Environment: real
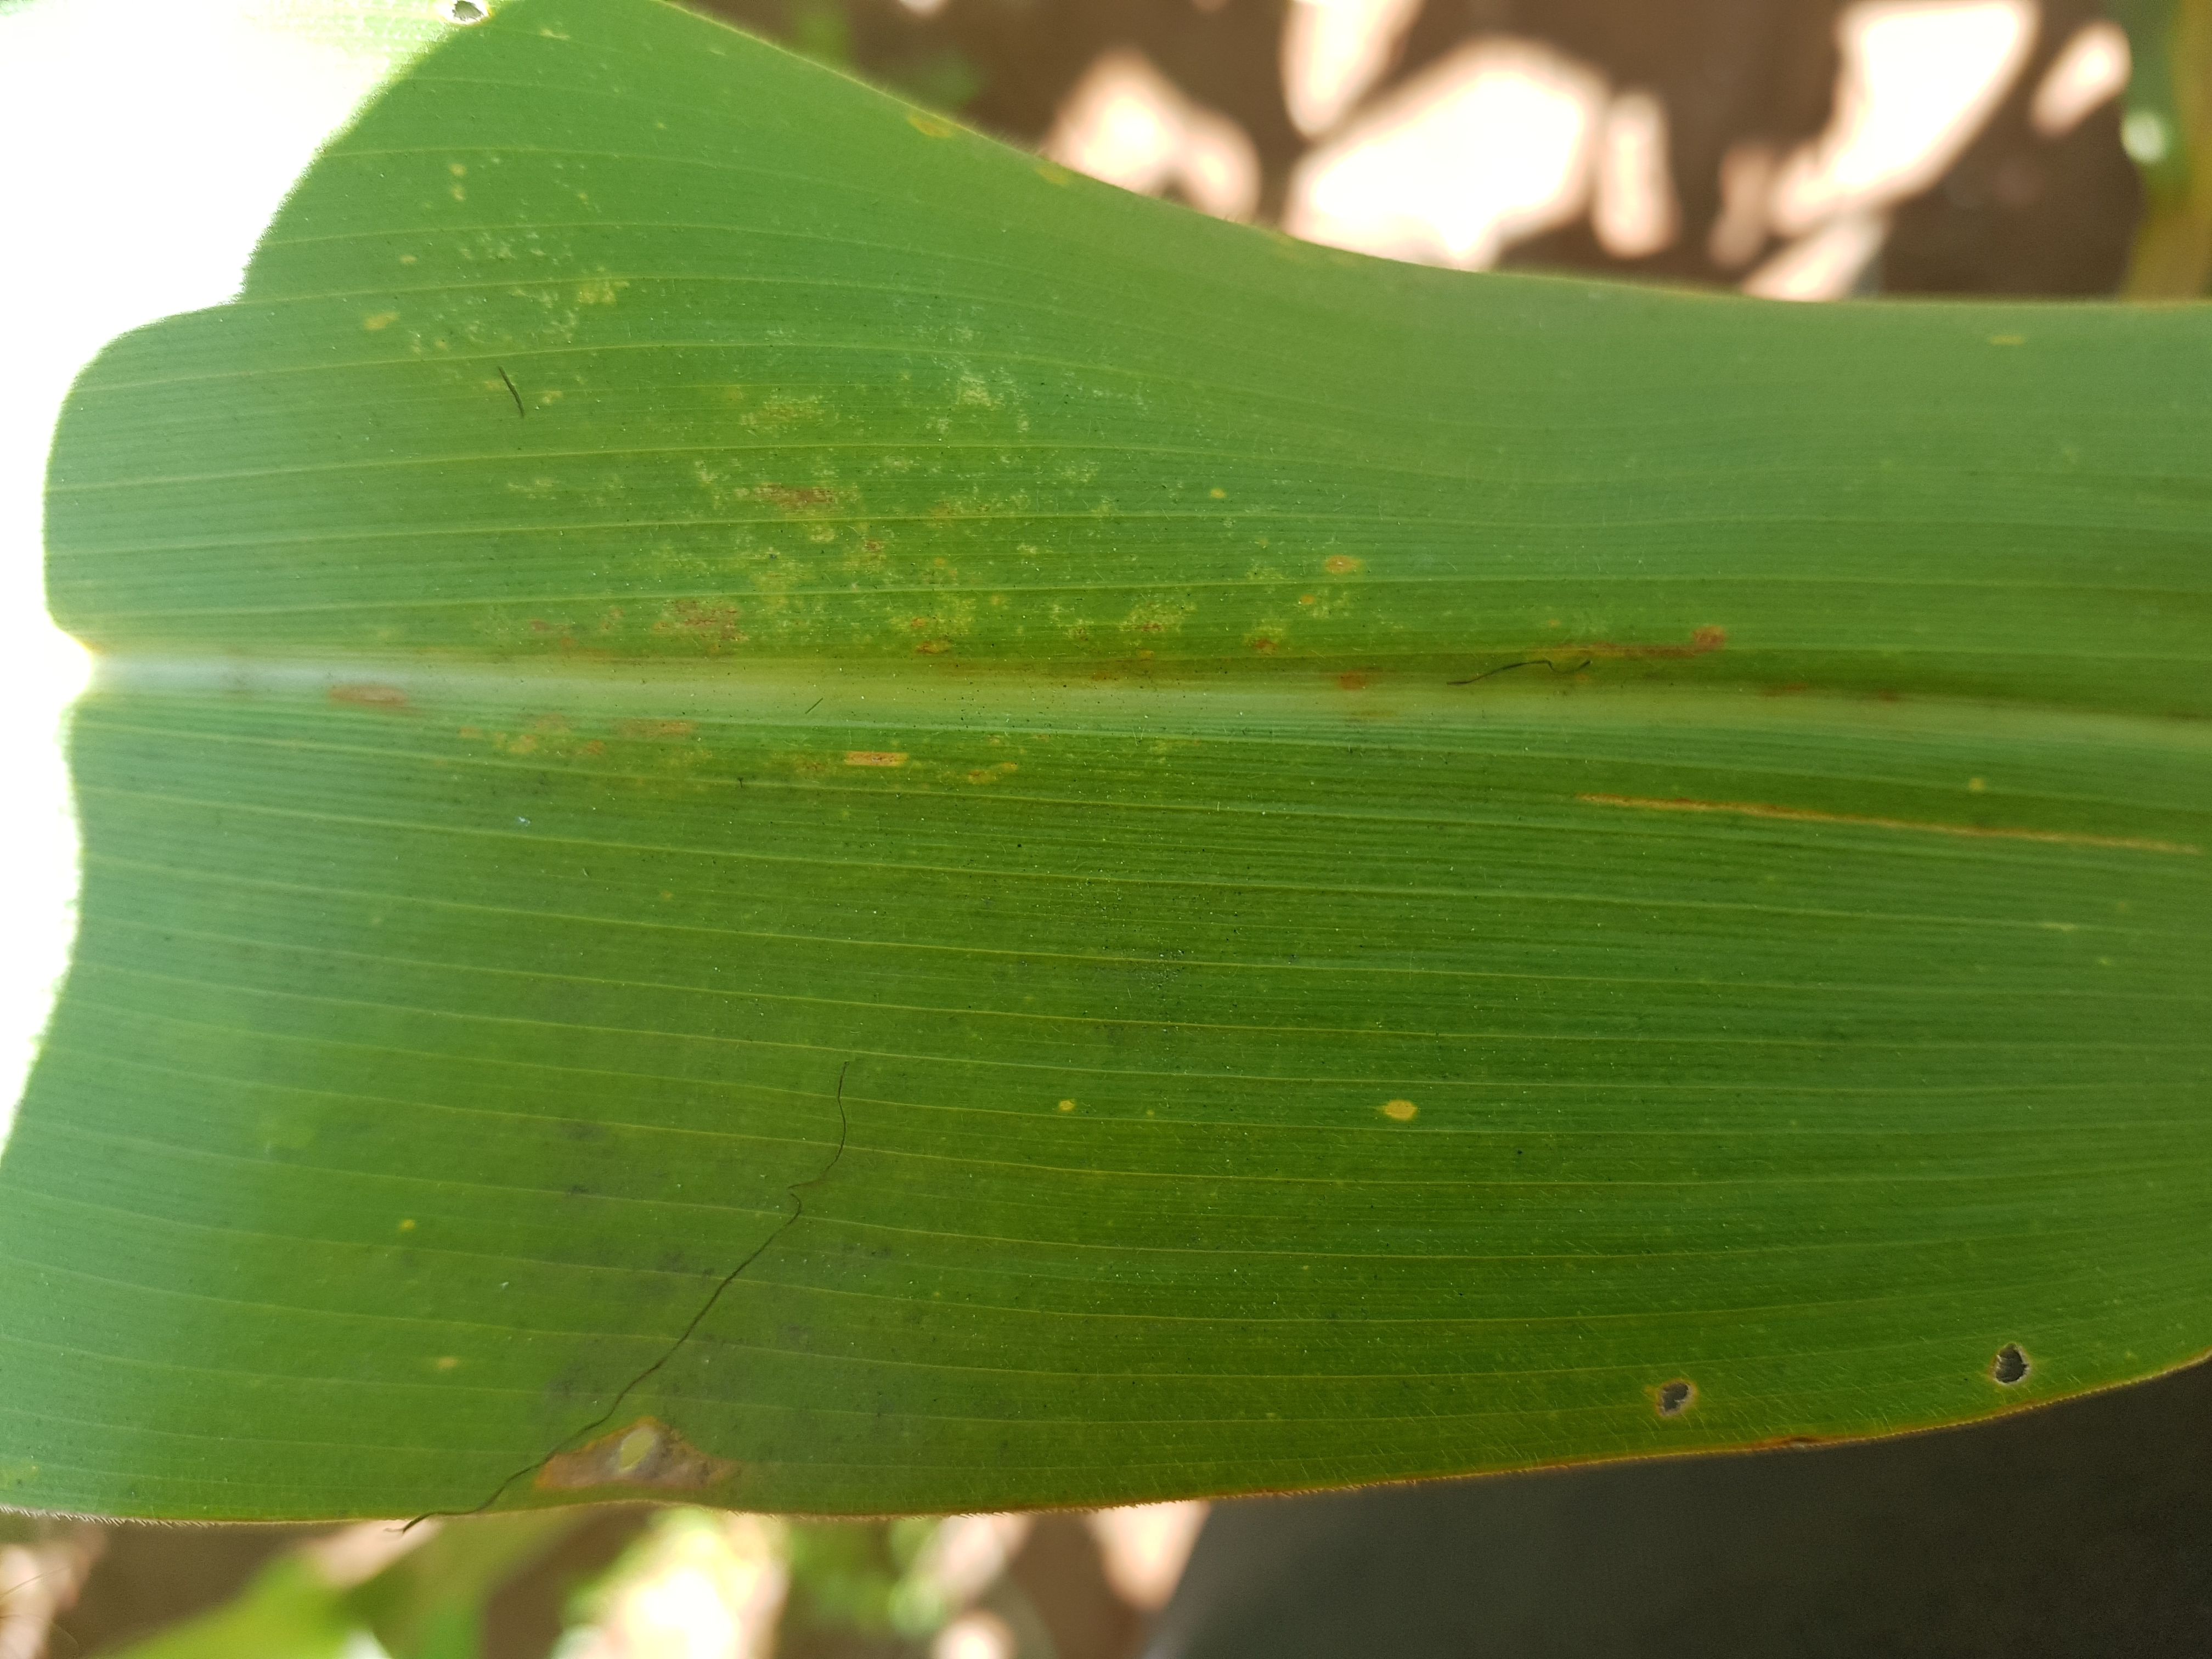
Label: gray_leaf_spot